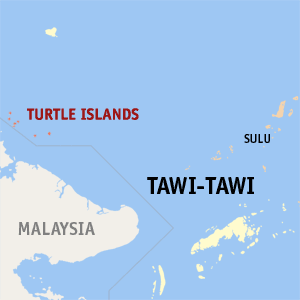
Turtle Islands est une municipalité de la province de Tawi-Tawi dans les Philippines constituée de sept îles à distance du chef-lieu de province et à proximité des côtes de Bornéo. Cinq de ses îles sont habitées.